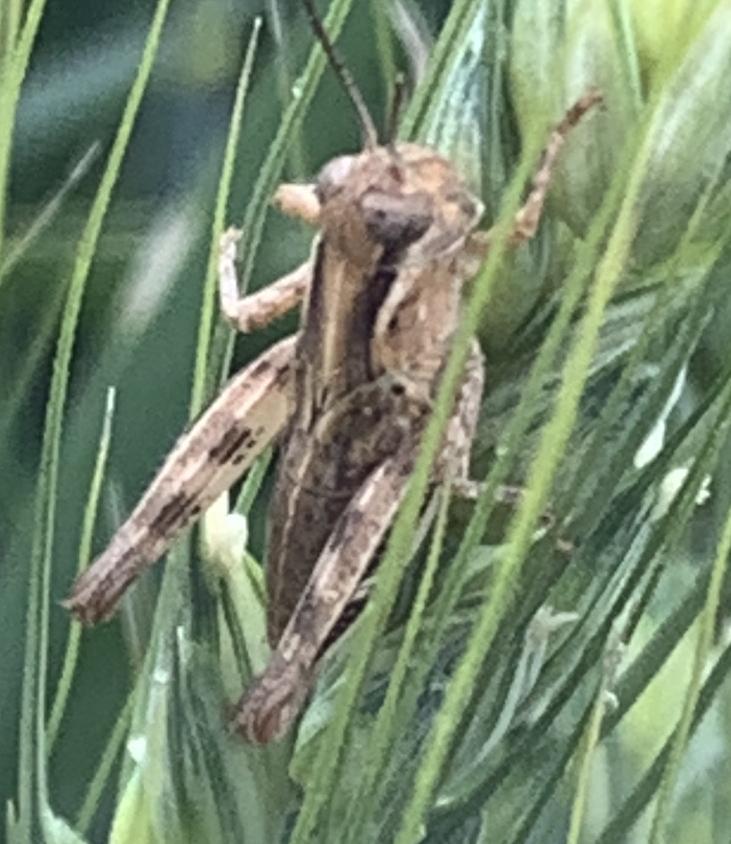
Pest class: occasional_pest